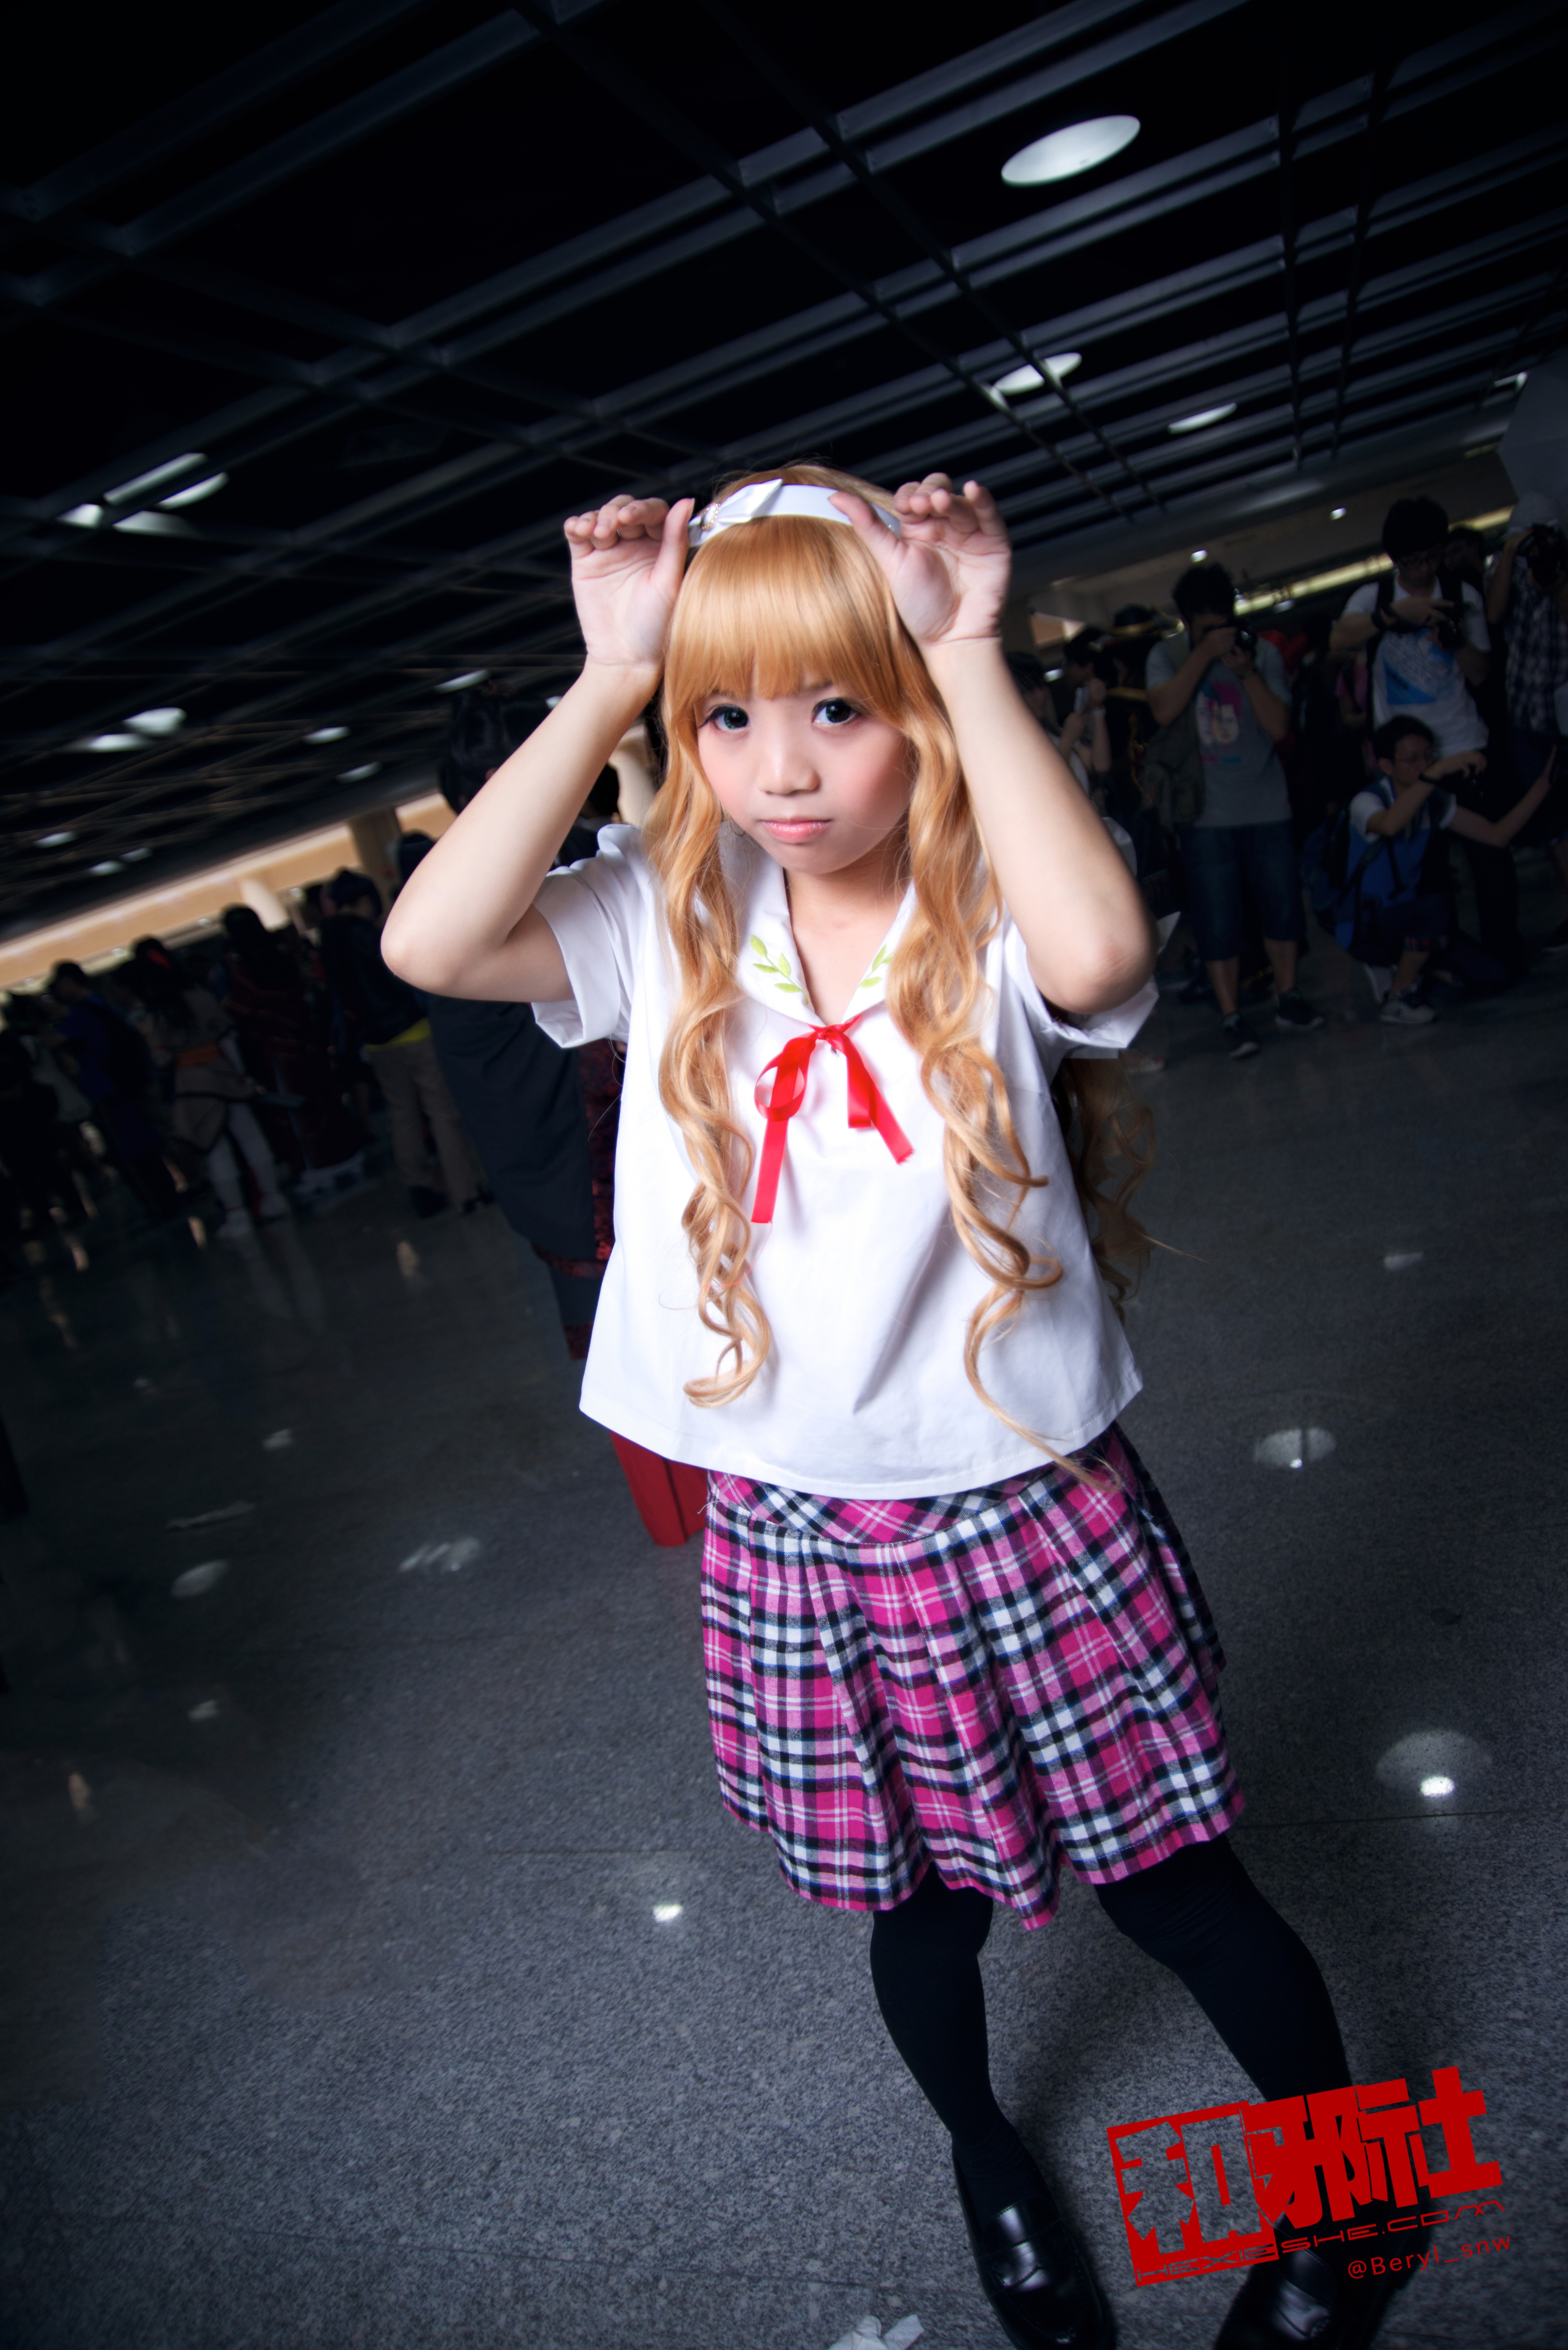
girl, cute, model, fashion, clothing, lady, cosplay, girls, beauty, canton, blond, costume, china, anime, comic, comiccon, guangzhou, acg, cos, photo shoot, fashion show